Subdivisions of Belgrade

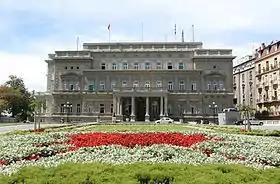
Belgrade City Hall

A municipality is a part of the territory of the City of Belgrade, in which certain operations of local self-government laid down by the City Charter are run. Pursuant to the Constitution, legislation, present Charter and bylaws of the municipality, the citizens participate in conducting operations of the municipality through the councilors elected to the municipal assembly, civil initiative, local citizens’ meeting and referendum.